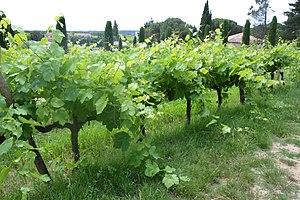
pieds de cépage Mondeuse
Le Saint-jean-de-la-porte, ou vin de Savoie Saint-jean-de-la-porte, est un vin rouge de Savoie. Le cru vin de Savoie Saint-jean-de-la-porte est une dénomination géographique au sein de l'appellation d'origine contrôlée vin de Savoie depuis 1973.